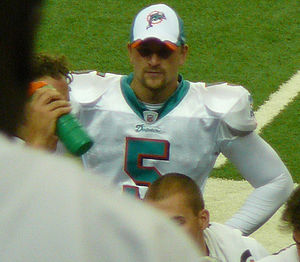
Dan Carpenter
Daniel Roy "Dan" Carpenter er en amerikansk footballspiller, der spiller i NFL som place kicker for Buffalo Bills. Han kom ind i ligaen i 2008, efter at have haft en succesfuld karriere i college football. Tidligere har han repræsenteret Miami Dolphins.